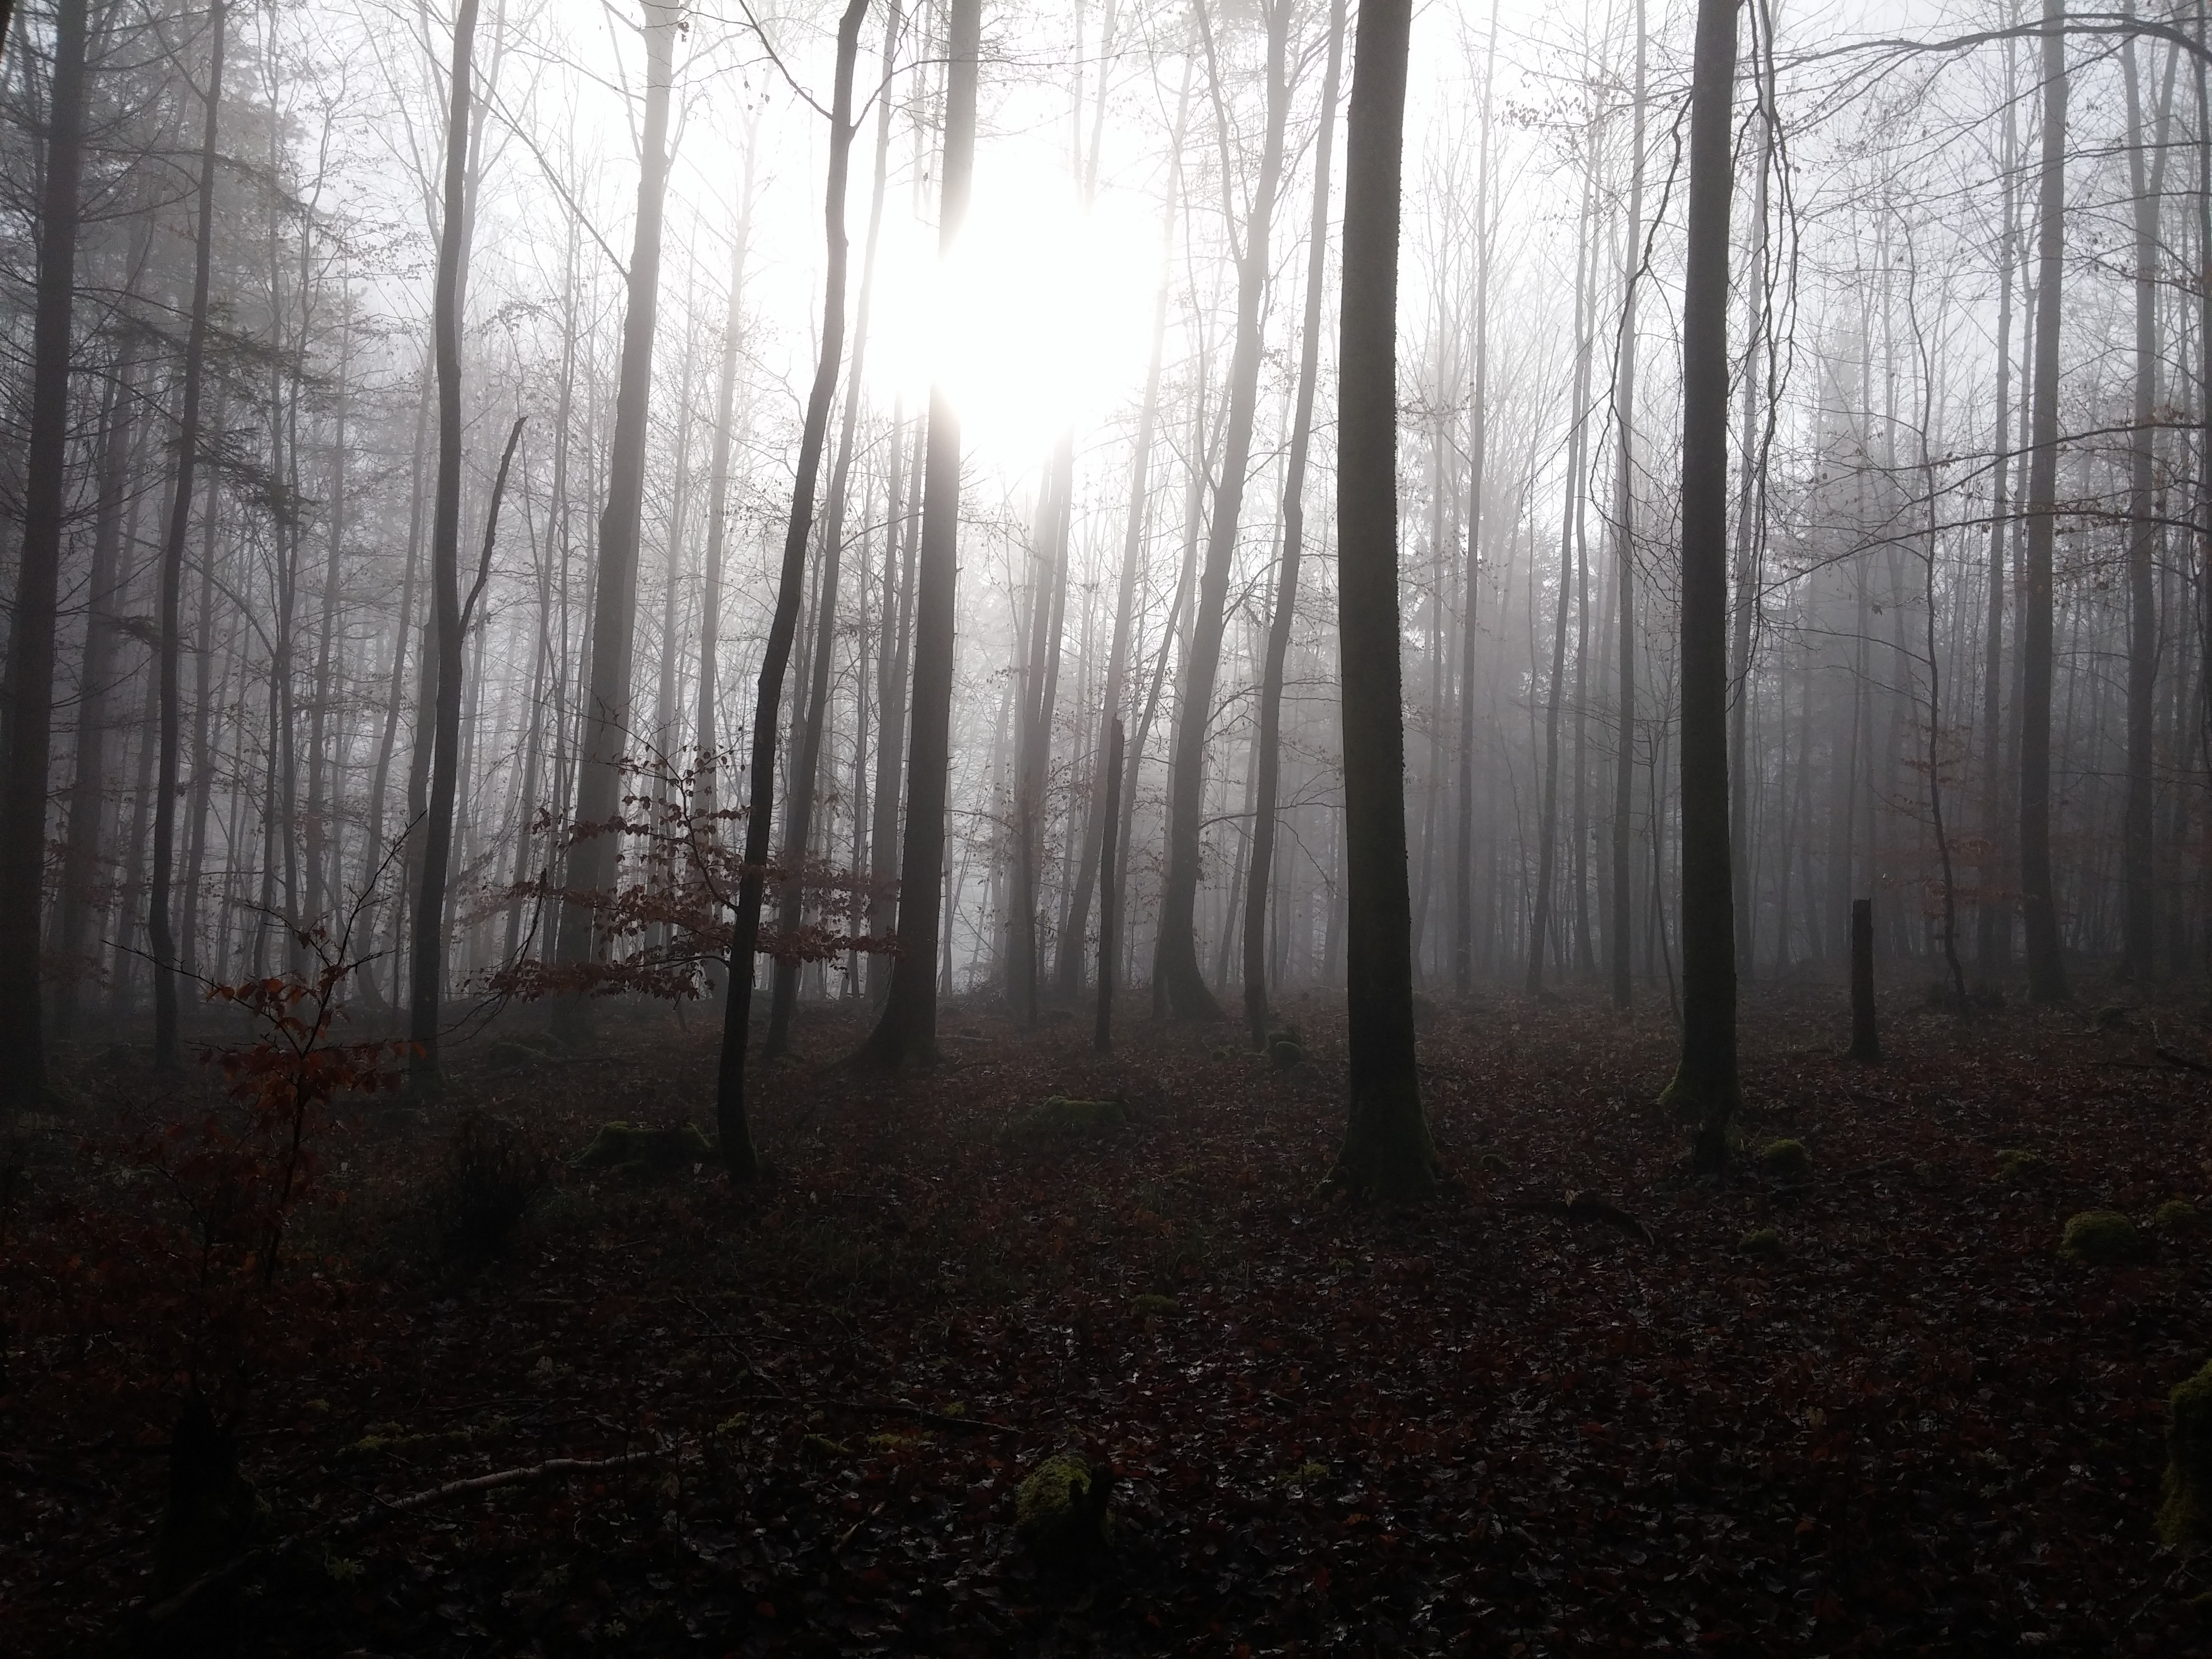
tree, nature, forest, branch, fog, mist, sunlight, morning, leaf, autumn, weather, darkness, woodland, habitat, ecosystem, natural environment, geographical feature, atmospheric phenomenon, woody plant, temperate coniferous forest